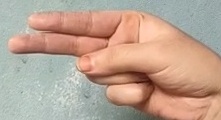
ASL sign: H